Charles Grey (mayor)

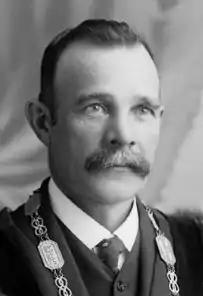

Charles Grey (1859 – 10 February 1925), was a New Zealand businessman and politician who was Mayor of Auckland City from 1909 to 1910.